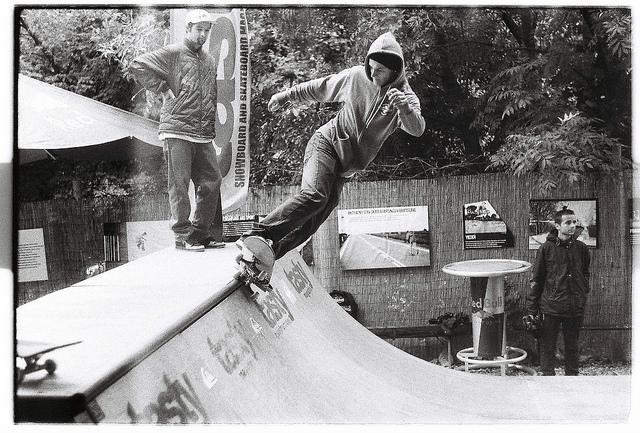
A skateboarder performs a trick at a skate park.